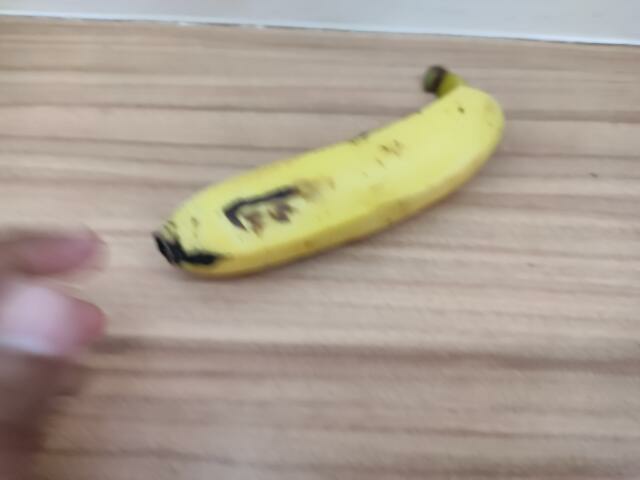
Label: Ripe_Banana